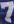
Number: 7